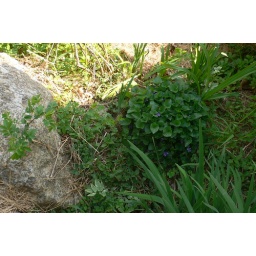
flower bed in front of barn